Carl Radle

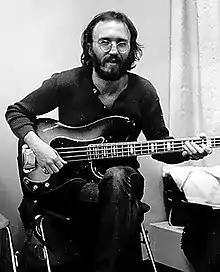

Carl Dean Radle (June 18, 1942 – May 30, 1980) was an American bassist who toured and recorded with many of the most influential recording artists of the late 1960s and 1970s. Radle is best remembered for his work with Eric Clapton from 1969 to 1979, including as a member of his band Derek and the Dominos. Radle is sometimes quoted as being Clapton's "right hand man" as he helped him during dark periods of his life battling drug addiction.